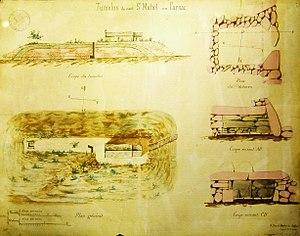
Plan aquarellé du tumulus Saint-Michel à Carnac datant de 1863 environ (par René Kerviler)
René Mathurin Marie Pocard du Cosquer de Kerviler, communément appelé René Kerviler, né le 13 novembre 1842 à Vannes, mort le 12 mai 1907 à Lorient, est un ingénieur, archéologue et bibliographe français, auteur du monumental, mais inachevé, Répertoire général de bio-bibliographie bretonne.
Le tumulus Saint-Michel est un tertre mégalithique situé à Carnac dans le golfe du Morbihan.